Joaquín "El Chapo" Guzmán

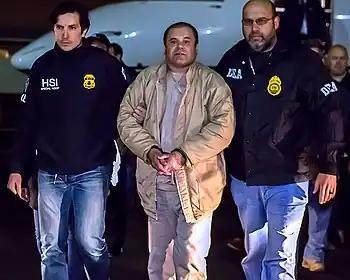
Guzmán in U.S. custody when extradited on 19 January 2017.

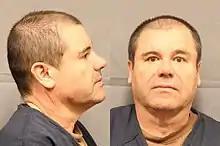
Mugshot taken shortly after Guzmán was extradited.

Mexico formally launched a renewed process of extradition to the United States two days after Guzmán was recaptured on 8 January 2016 after his second prison escape. Guzmán's lawyers mounted "numerous and creative injunctions" to prevent extradition. Vicente Antonio Bermúdez Zacarías was a federal judge involved in Guzmán's extradition proceedings, and he was assassinated on 17 October 2016 while jogging near Mexico City.